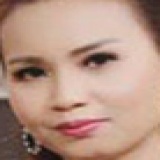
ca sĩ Cẩm Ly